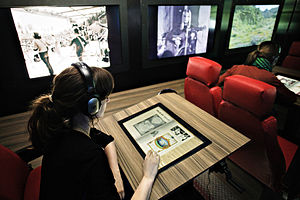
Rockheim / Udstilling / Den faste udstillingen
Fra udstillingen om 70'erne. Foto: Geir Mogen/Rockheim.
Rockheim er Norges nationale museum for populærmusik fra 1950'erne og frem til i dag. Museet er beliggende i det tidligere mellager på Brattørkaia i Trondheim, og er en afdeling i Museerne i Sør-Trøndelag AS.